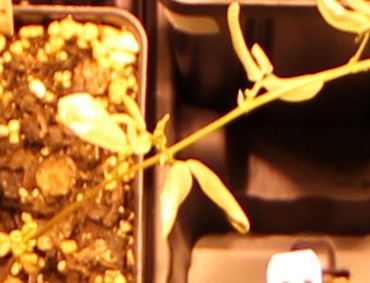
Label: Lentil